Complete English Gardener

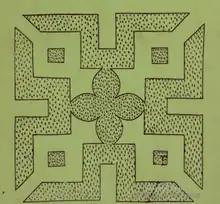
An illustration of a knot garden layout from the book

The Complete English Gardener is a practical guide to gardening first published in 1670 by the English author Leonard Meager. The original title is The English Gardener, or, A Sure Guide to Young Planters and Gardeners: in Three Parts.